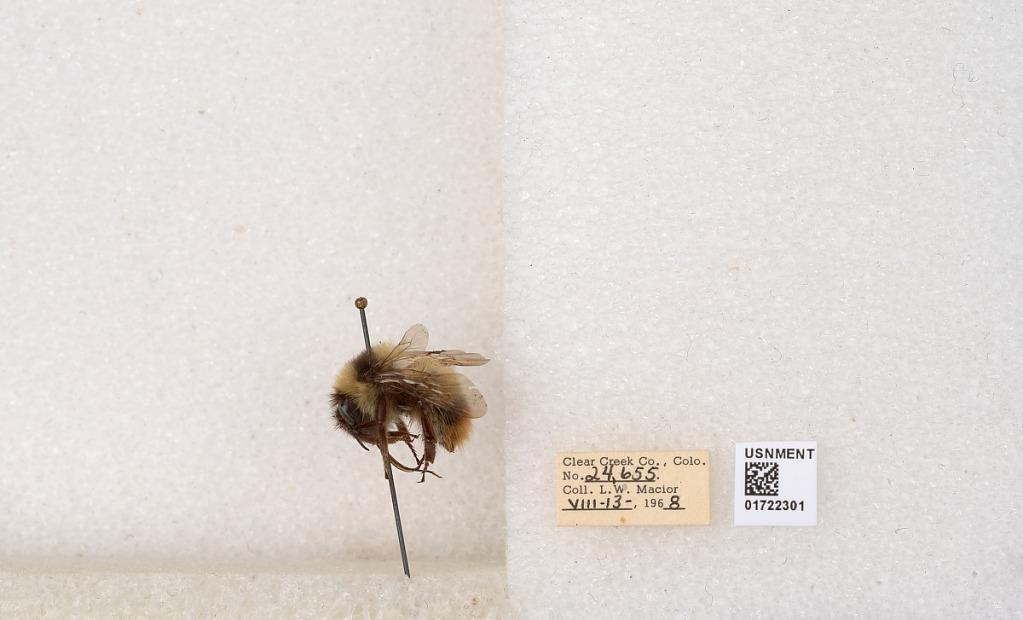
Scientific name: Bombus kirbyellus
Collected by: L. Macior
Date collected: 1968-8-13
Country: United States
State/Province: Colorado
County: Clear Creek
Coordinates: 39.6891, -105.644